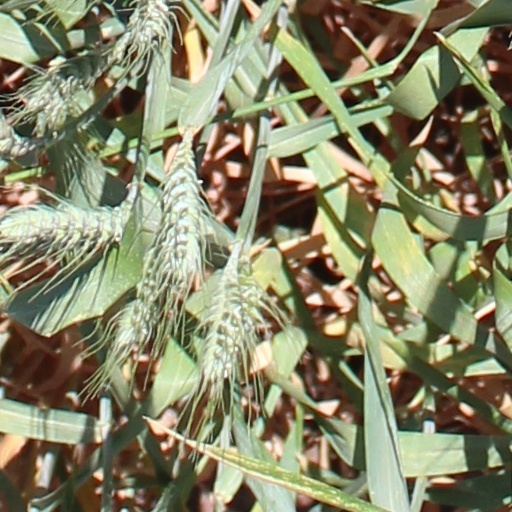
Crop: wheat